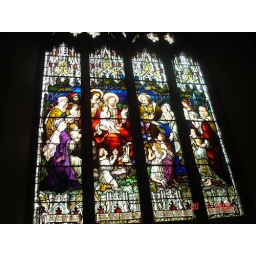
A stained glass window in St. Mary's Church